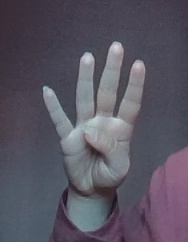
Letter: kaaf